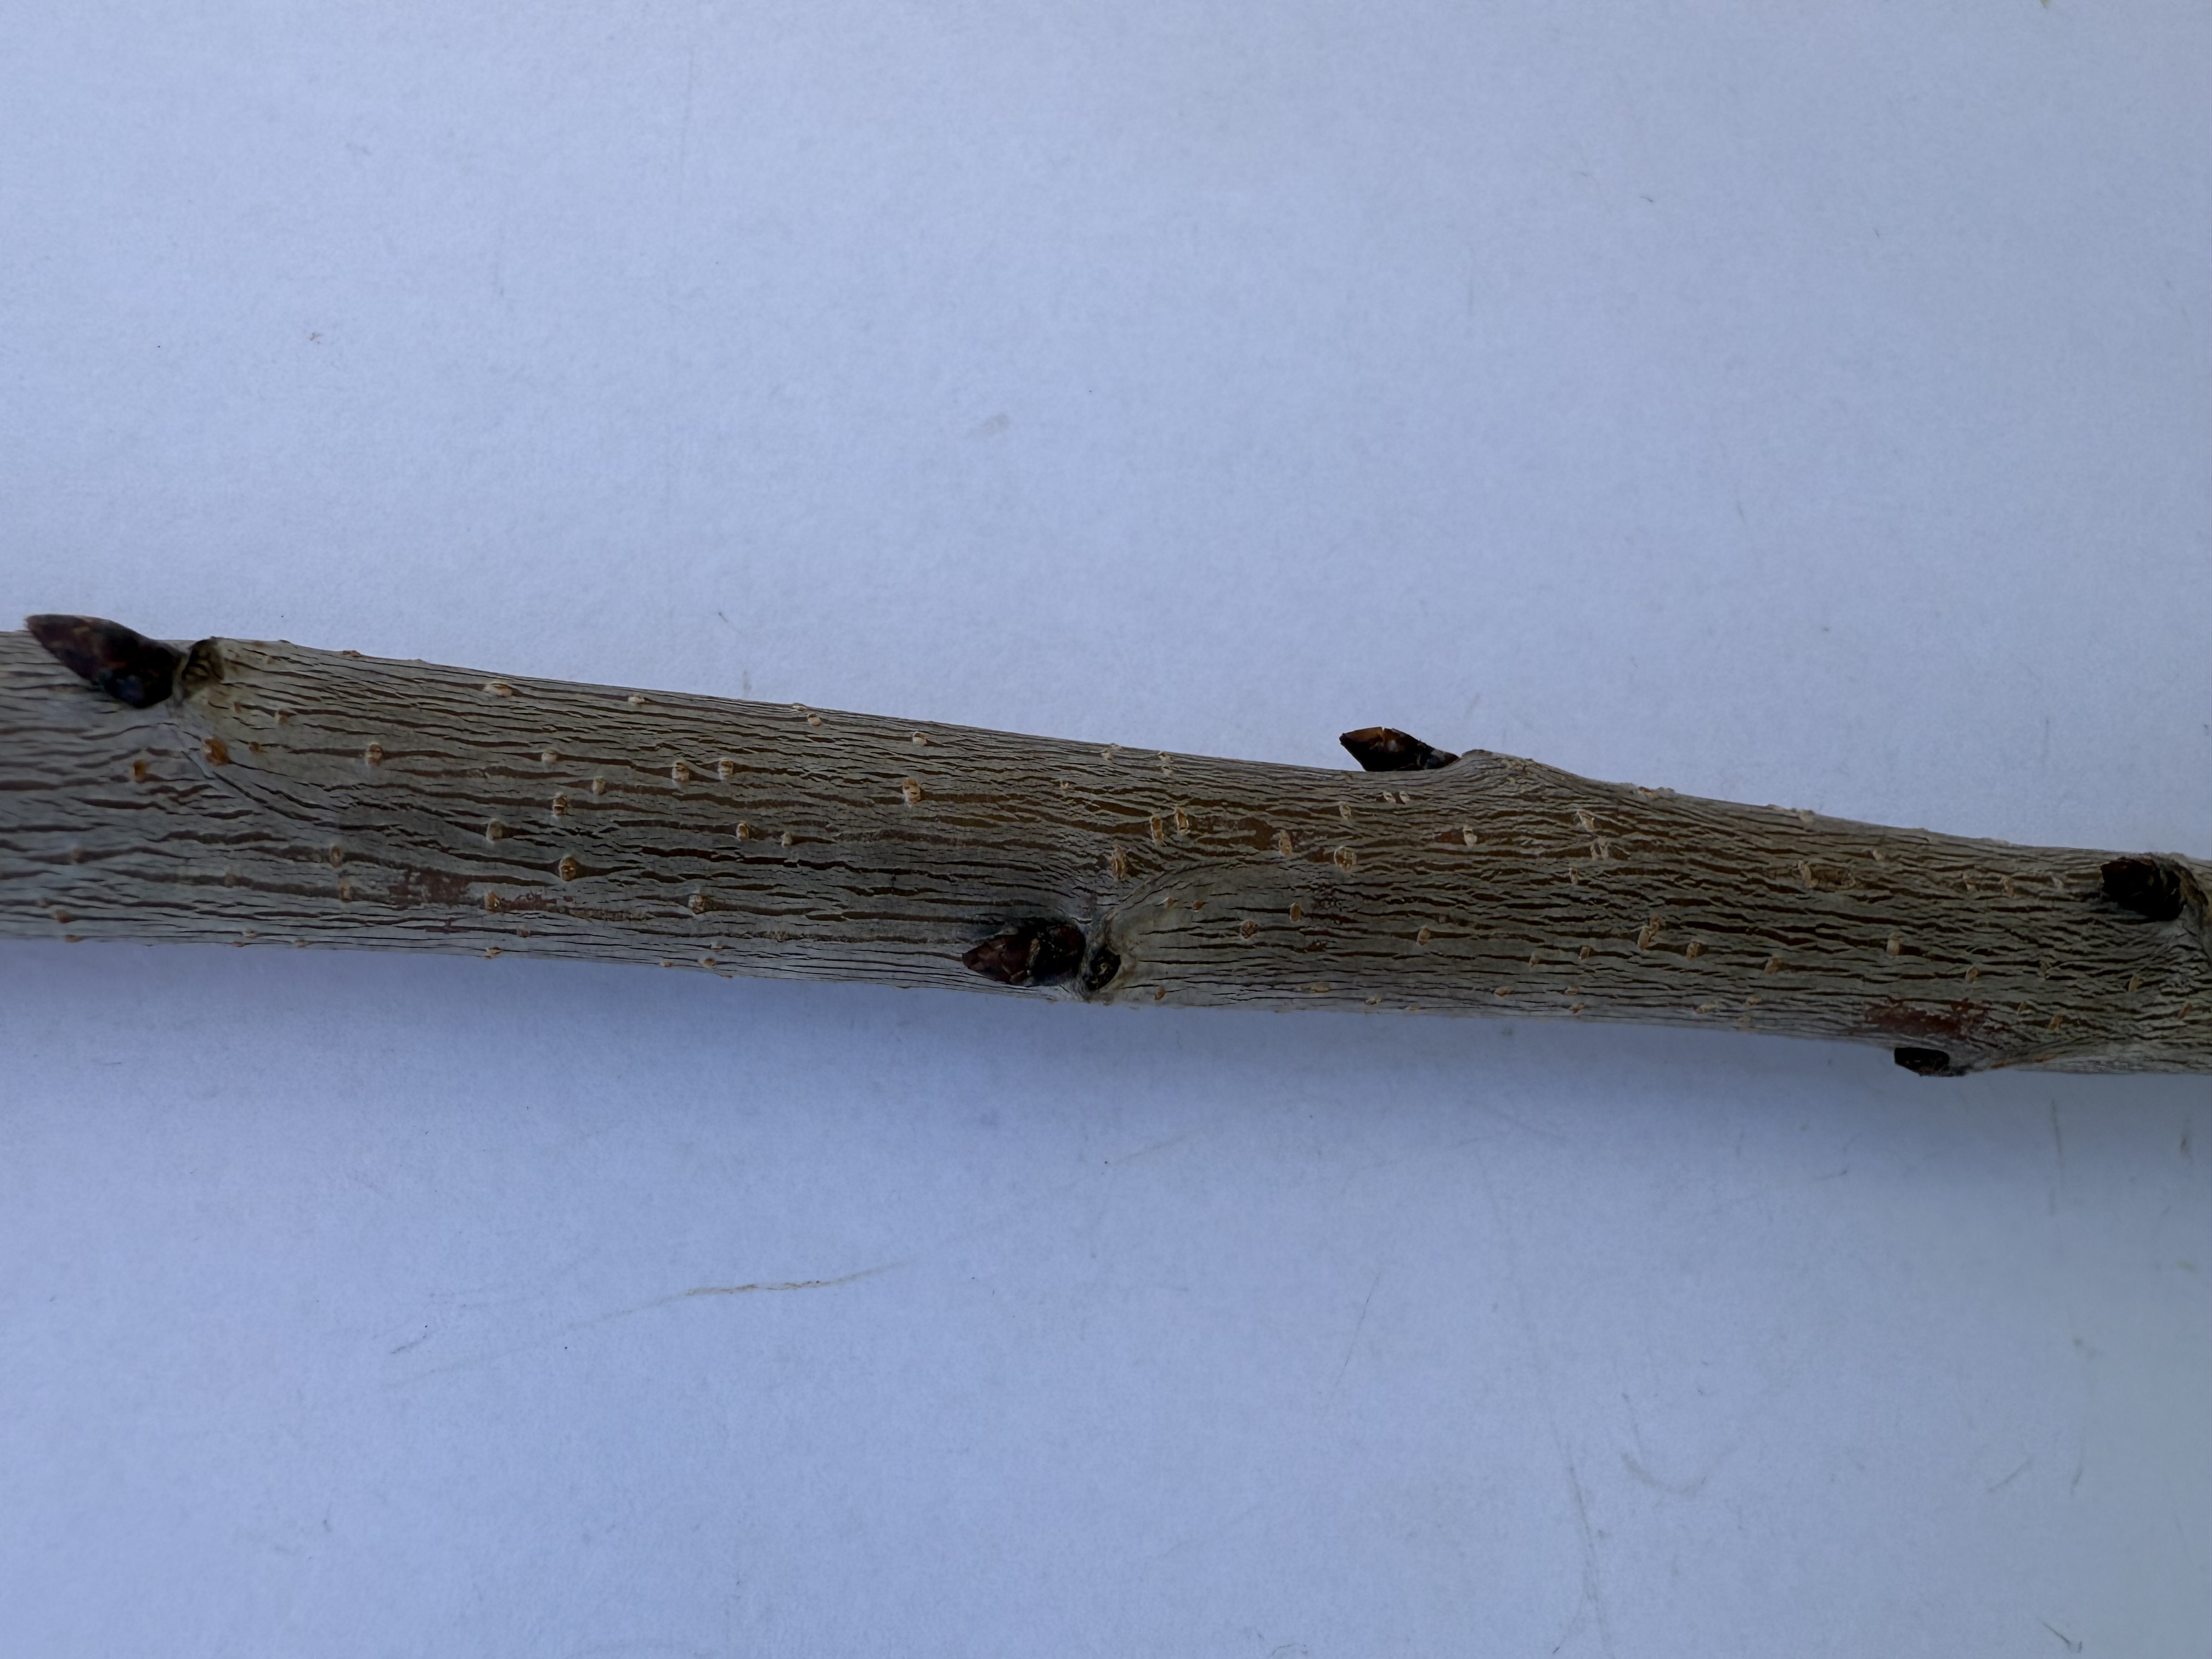
Variety: Napolyon Cherry